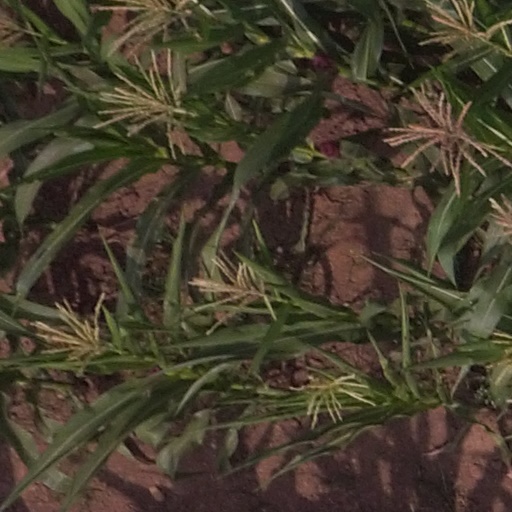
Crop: maize; corn